History of Norway

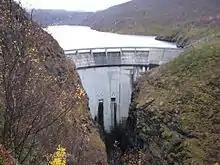
Alta Power Station, built despite massive protests

From the start of World War II in 1939, Norway maintained a strict neutrality. Both Britain and Germany realized the strategic location; both made plans to invade Norway, regardless of Norwegian opposition. The Germans struck first and invaded Norway on 9 April 1940 in the so called operation "Weserübung". After furious battles with Norwegian and British forces, Germany prevailed and controlled the country until the end of the war. The German goal was to use Norway to control access to the North Sea and the Atlantic, and to station air and naval forces to stop convoys from Britain to the USSR.